Rouvres-en-Multien

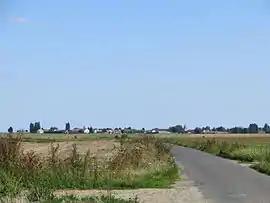
A general view of Rouvres-en-Multien

Rouvres-en-Multien (before 1993: "Rouvres") is a commune in the Oise department in northern France. As of 2019, it had a population of 472.